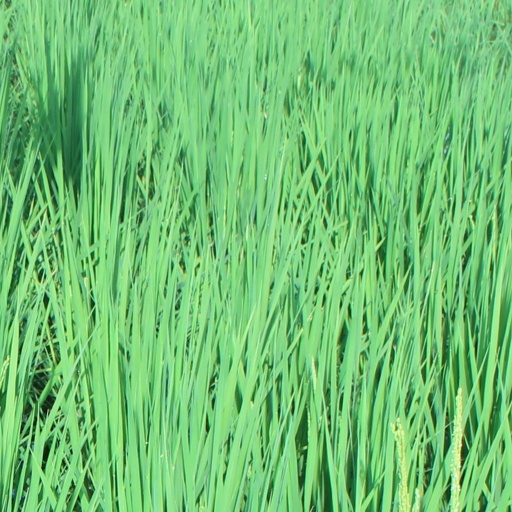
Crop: rice